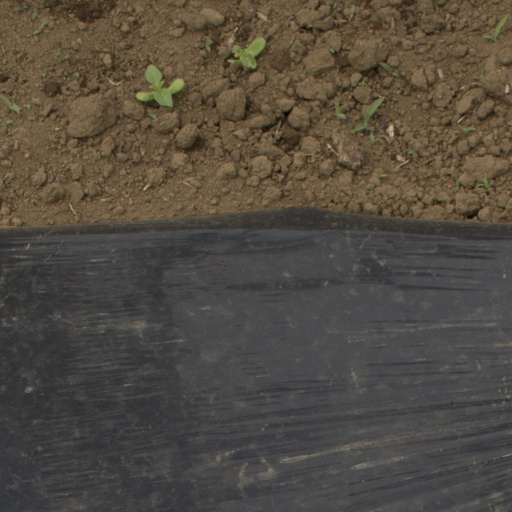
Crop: Jerusalem artichoke